Home Room (2002 film)

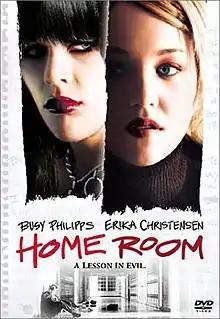
DVD cover

Home Room is an independent film written and directed by Paul F. Ryan, and starring Busy Philipps, Erika Christensen, Holland Taylor and Victor Garber. It premiered at the Taos Talking Pictures Film Festival on April 12, 2002, before being given a limited theatrical release on September 5, 2003.